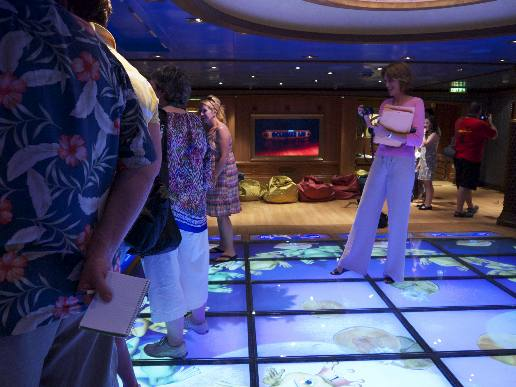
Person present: Yes